Hurricane Sam

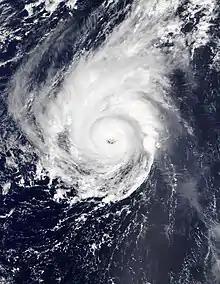
Hurricane Sam at its secondary peak on October 1

A subtropical ridge located to the north and northeast of Sam caused it to begin tracking northwestward early on September 27. At the same time, a second eyewall replacement cycle was causing the cyclone to weaken. The storm's eye had doubled in size and was cloud-filled while convection in the eyewall was irregular and had degraded across Sam's eastern side. Soon after, Sam's eye disappeared entirely from infrared and visible satellite imagery as a result of the replacement cycle and mid-level dry air intrusions from the west. The cyclone weakened to Category 3 status around 15:00 UTC, and bottomed out at around 21:00 UTC. By that time, a new eye had emerged on satellite imagery, surrounded by a ring of cloud tops. A reconnaissance aircraft found that the cyclone's wind field had increased following the eyewall replacement cycle, with the radius of hurricane-force winds expanding to and the radius of tropical-storm-force winds increasing to .